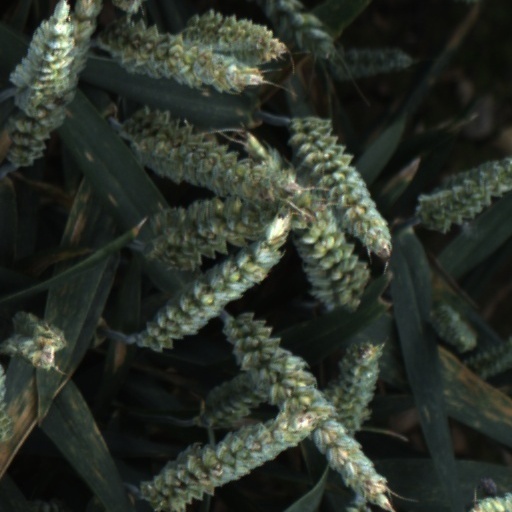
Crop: wheat